INKA CC300

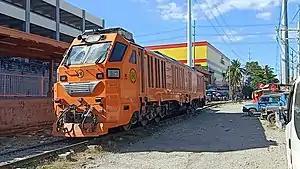
A PNR 9000 class at Alabang Station in March 2022.

During its launch, Purnomo said that PT INKA is looking forward to export the locomotive to other countries in need of flood-resistant locomotives. On 28 May 2018, the company signed a contract worth ₱1.4 billion (US$26 million) to supply the Philippine National Railways with three brand-new INKA CC300 locomotives and 15 coaches for use in re-fleeting its commuter service in Metro Manila. The locomotives were built in PT INKA's Madiun plant and underwent testing in KAI's railway lines before it was delivered to the Philippines on 23 December 2020. This export follows PT INKA's previous export to the PNR of two sets of 8000 class Diesel Multiple Units in December 2019 worth 130 billion rupiah (US$9.7 million) and four sets of 8100 class Diesel Multiple Units in February 2020 worth 301 billion rupiah (US$21.4 million).